Lehigh, Iowa

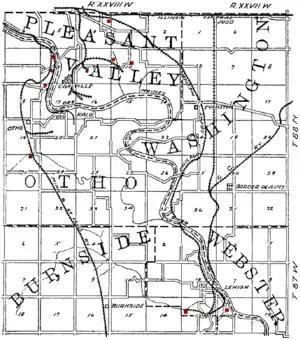
Map of the Lehigh area from 1908, showing the railroads and coal mines (in red) of the region. Lehigh is in the bottom right quadrant.

In 1871, W. C. Wilson of Webster City opened a coal mine in Lehigh and formed the Crooked Creek Railroad and Coal Company. The company built a 3-foot gauge rail line from Judd, on the Illinois Central Railroad 8.5 miles south to the mines, including a 370-foot wooden truss bridge across the Des Moines River. The line was later extended to Webster City. By 1894, the company had opened 5 mines, all using longwall mining. The Webster Coal and Land Company operated a mine near Lehigh from 1899 to 1902.